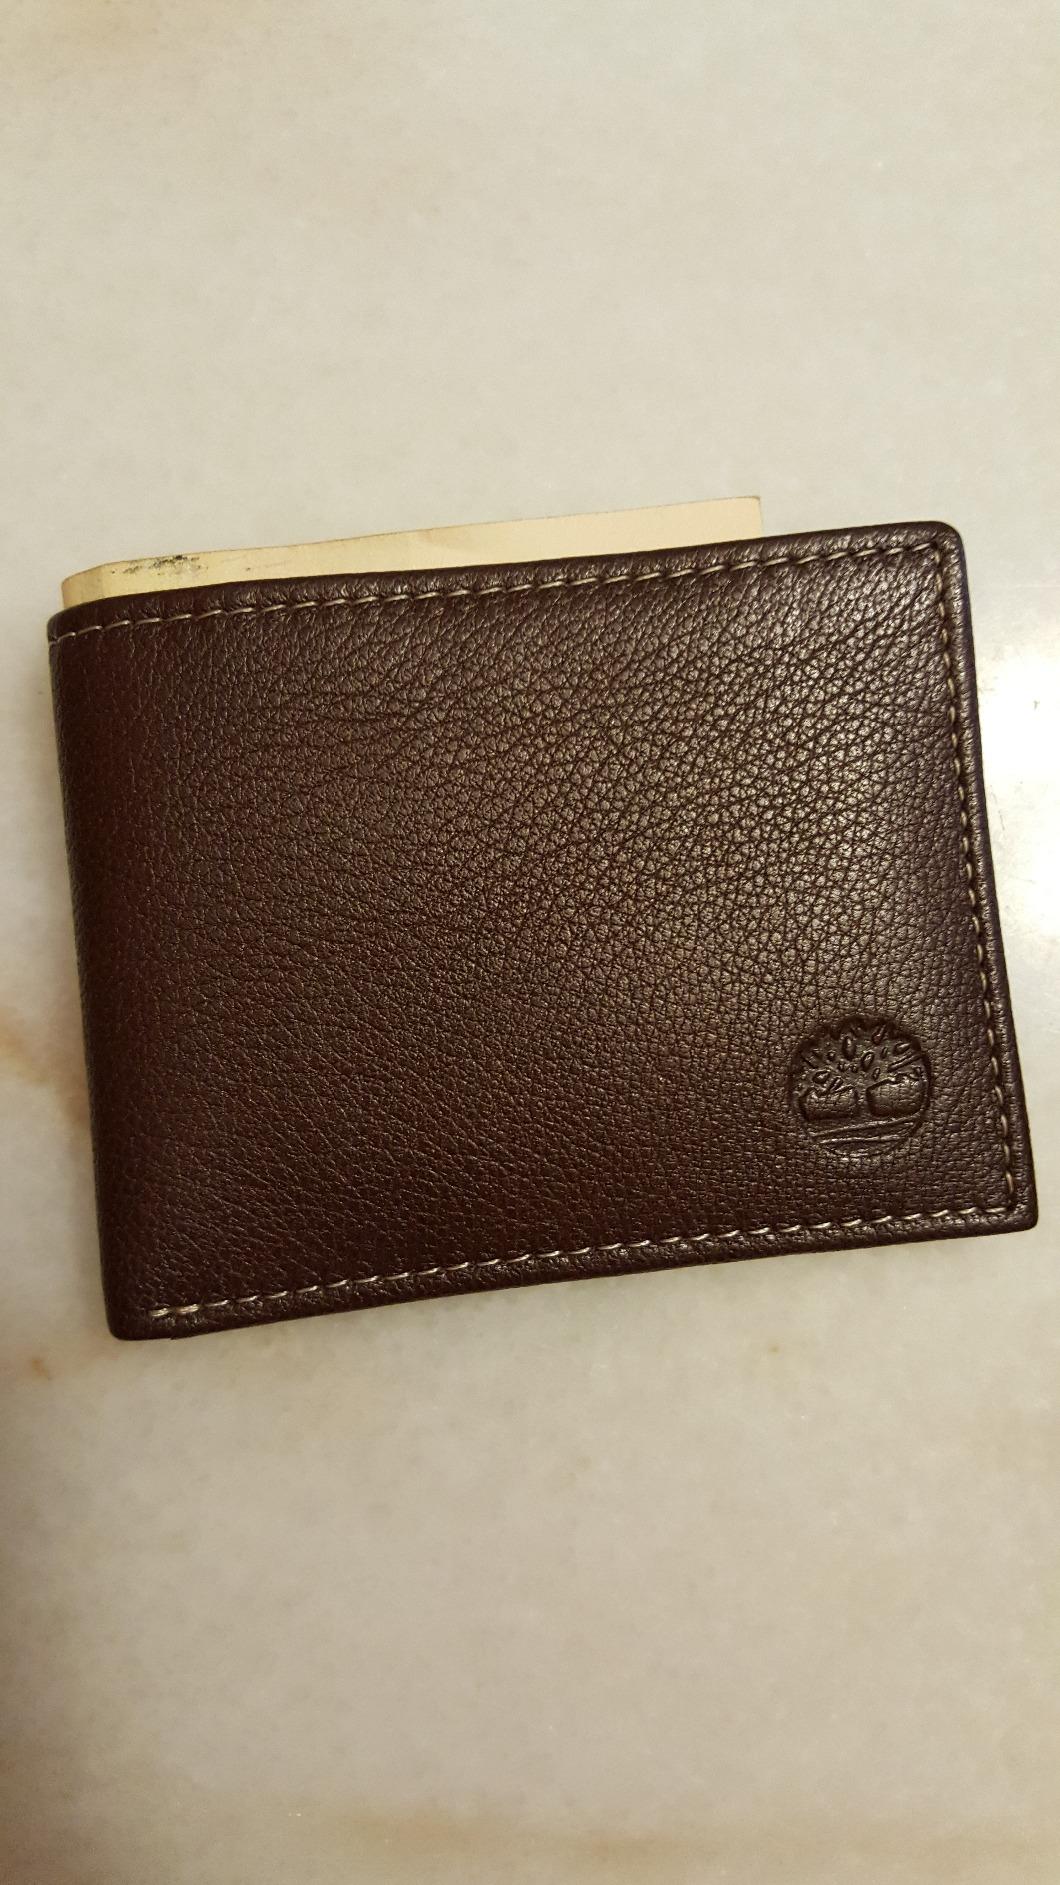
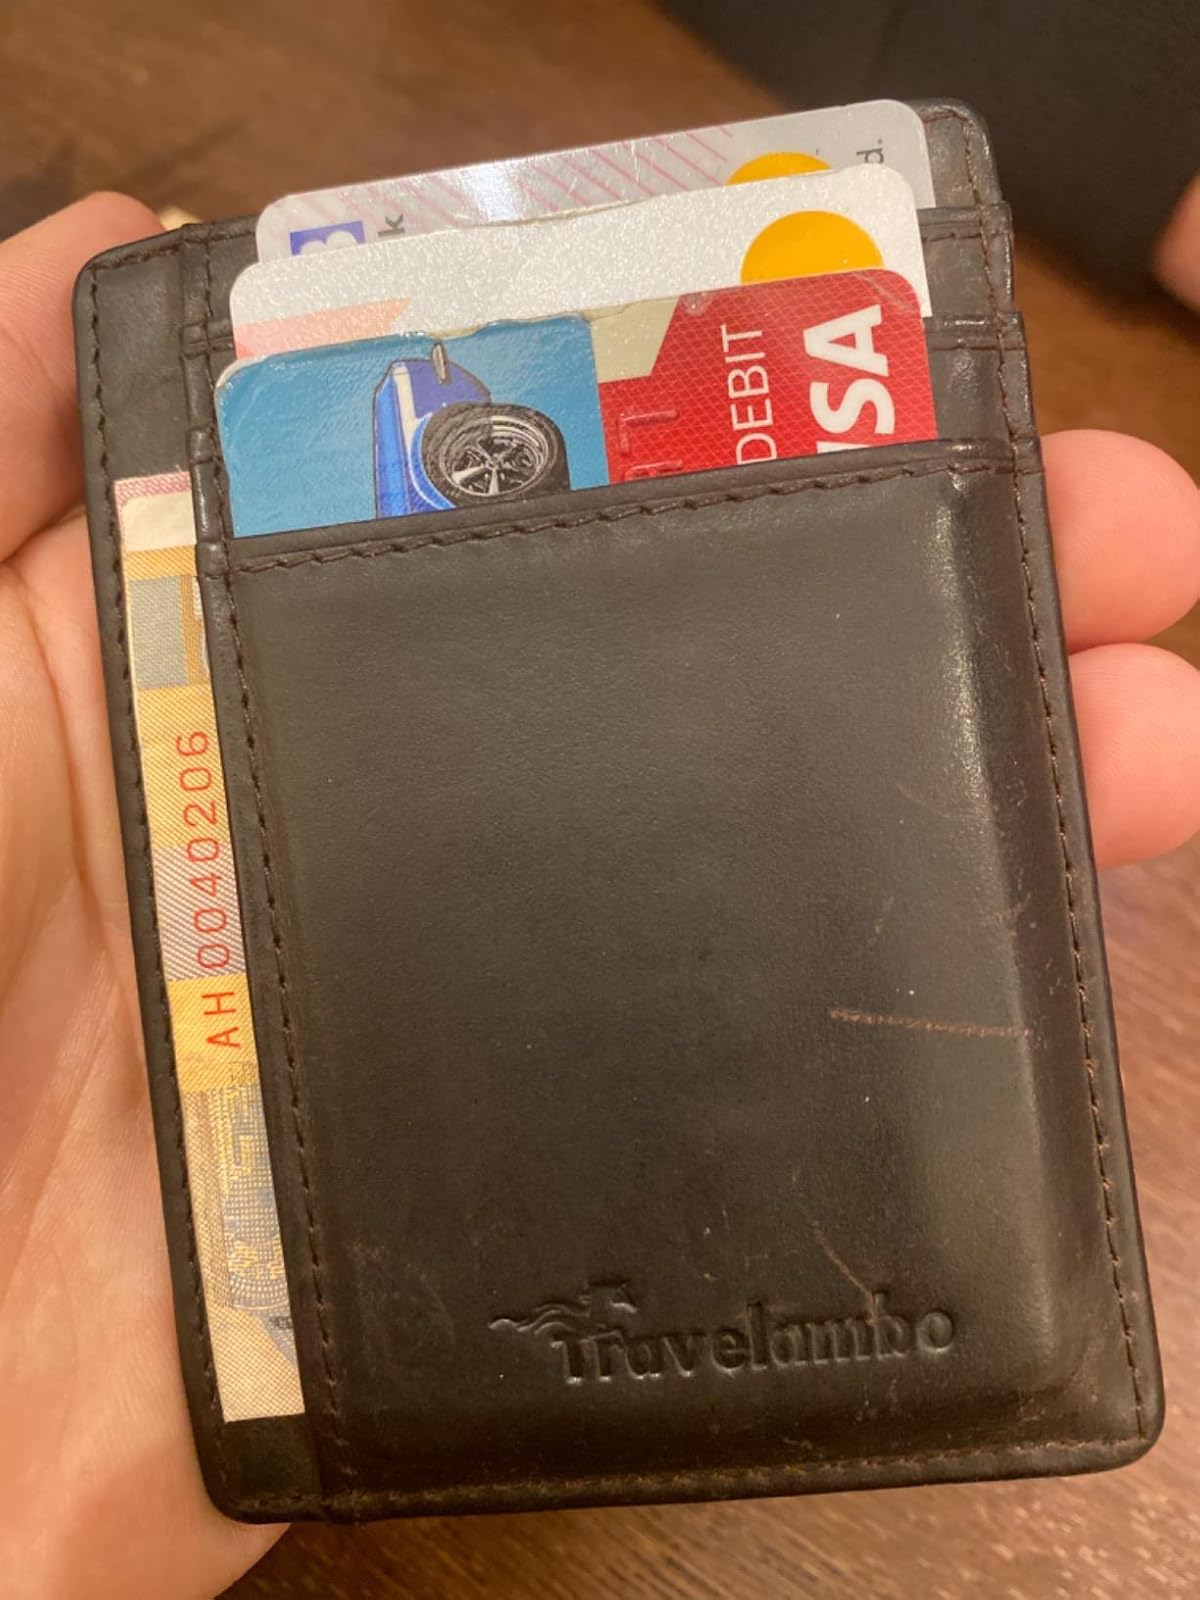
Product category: accessories_wallet
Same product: no